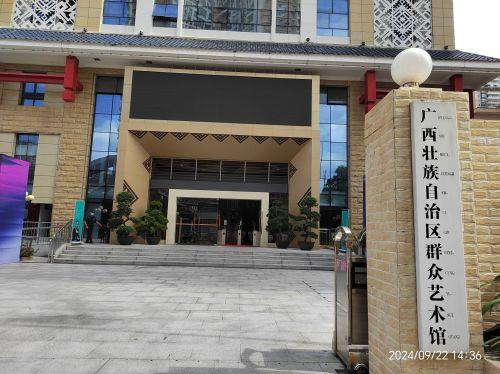
地标名称：广西群众艺术馆
所在城市：南宁市·青秀区